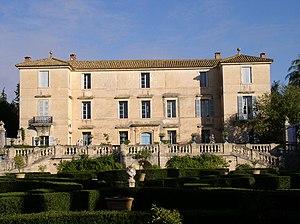
Le Château de Flaugergue à Montpellier (Hérault - 34)
Montpellier — prononcé [mɔ̃.pə.lje] ou [mɔ̃.pɛ.lje] — est une commune française, préfecture du département de l’Hérault. Capitale de l'ancienne région administrative Languedoc-Roussillon, elle est le centre d'une métropole et un pôle d'équilibre de la région Occitanie, où se déroulent les assemblées plénières. Montpellier se situe dans le Sud de la France, sur un grand axe de communication joignant l'Espagne à l'ouest, à l'Italie à l'est. Proche de la mer Méditerranée, cette ville a comme voisines Béziers à 69 km au sud-ouest et Nîmes à 52 km au nord-est.
Le château de Flaugergues est une folie montpelliéraine classée au titre des monuments historiques.
Une folie désigne, dans la région montpelliéraine, une maison de plaisance bâtie sous l'Ancien Régime par la noblesse de robe ou la riche bourgeoisie de la ville. Elle se distingue par un vocabulaire architectural et une organisation qui lui sont propres. Les folies montpelliéraines connaissent un âge d'or au XVIIIᵉ siècle sous l'impulsion d'architectes locaux, notamment la dynastie des Giral. De nos jours, ces édifices sont pour la plupart classés ou inscrits aux monuments historiques.